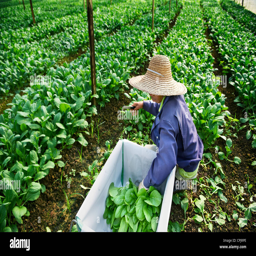
a farmer harvesting rich vegetation